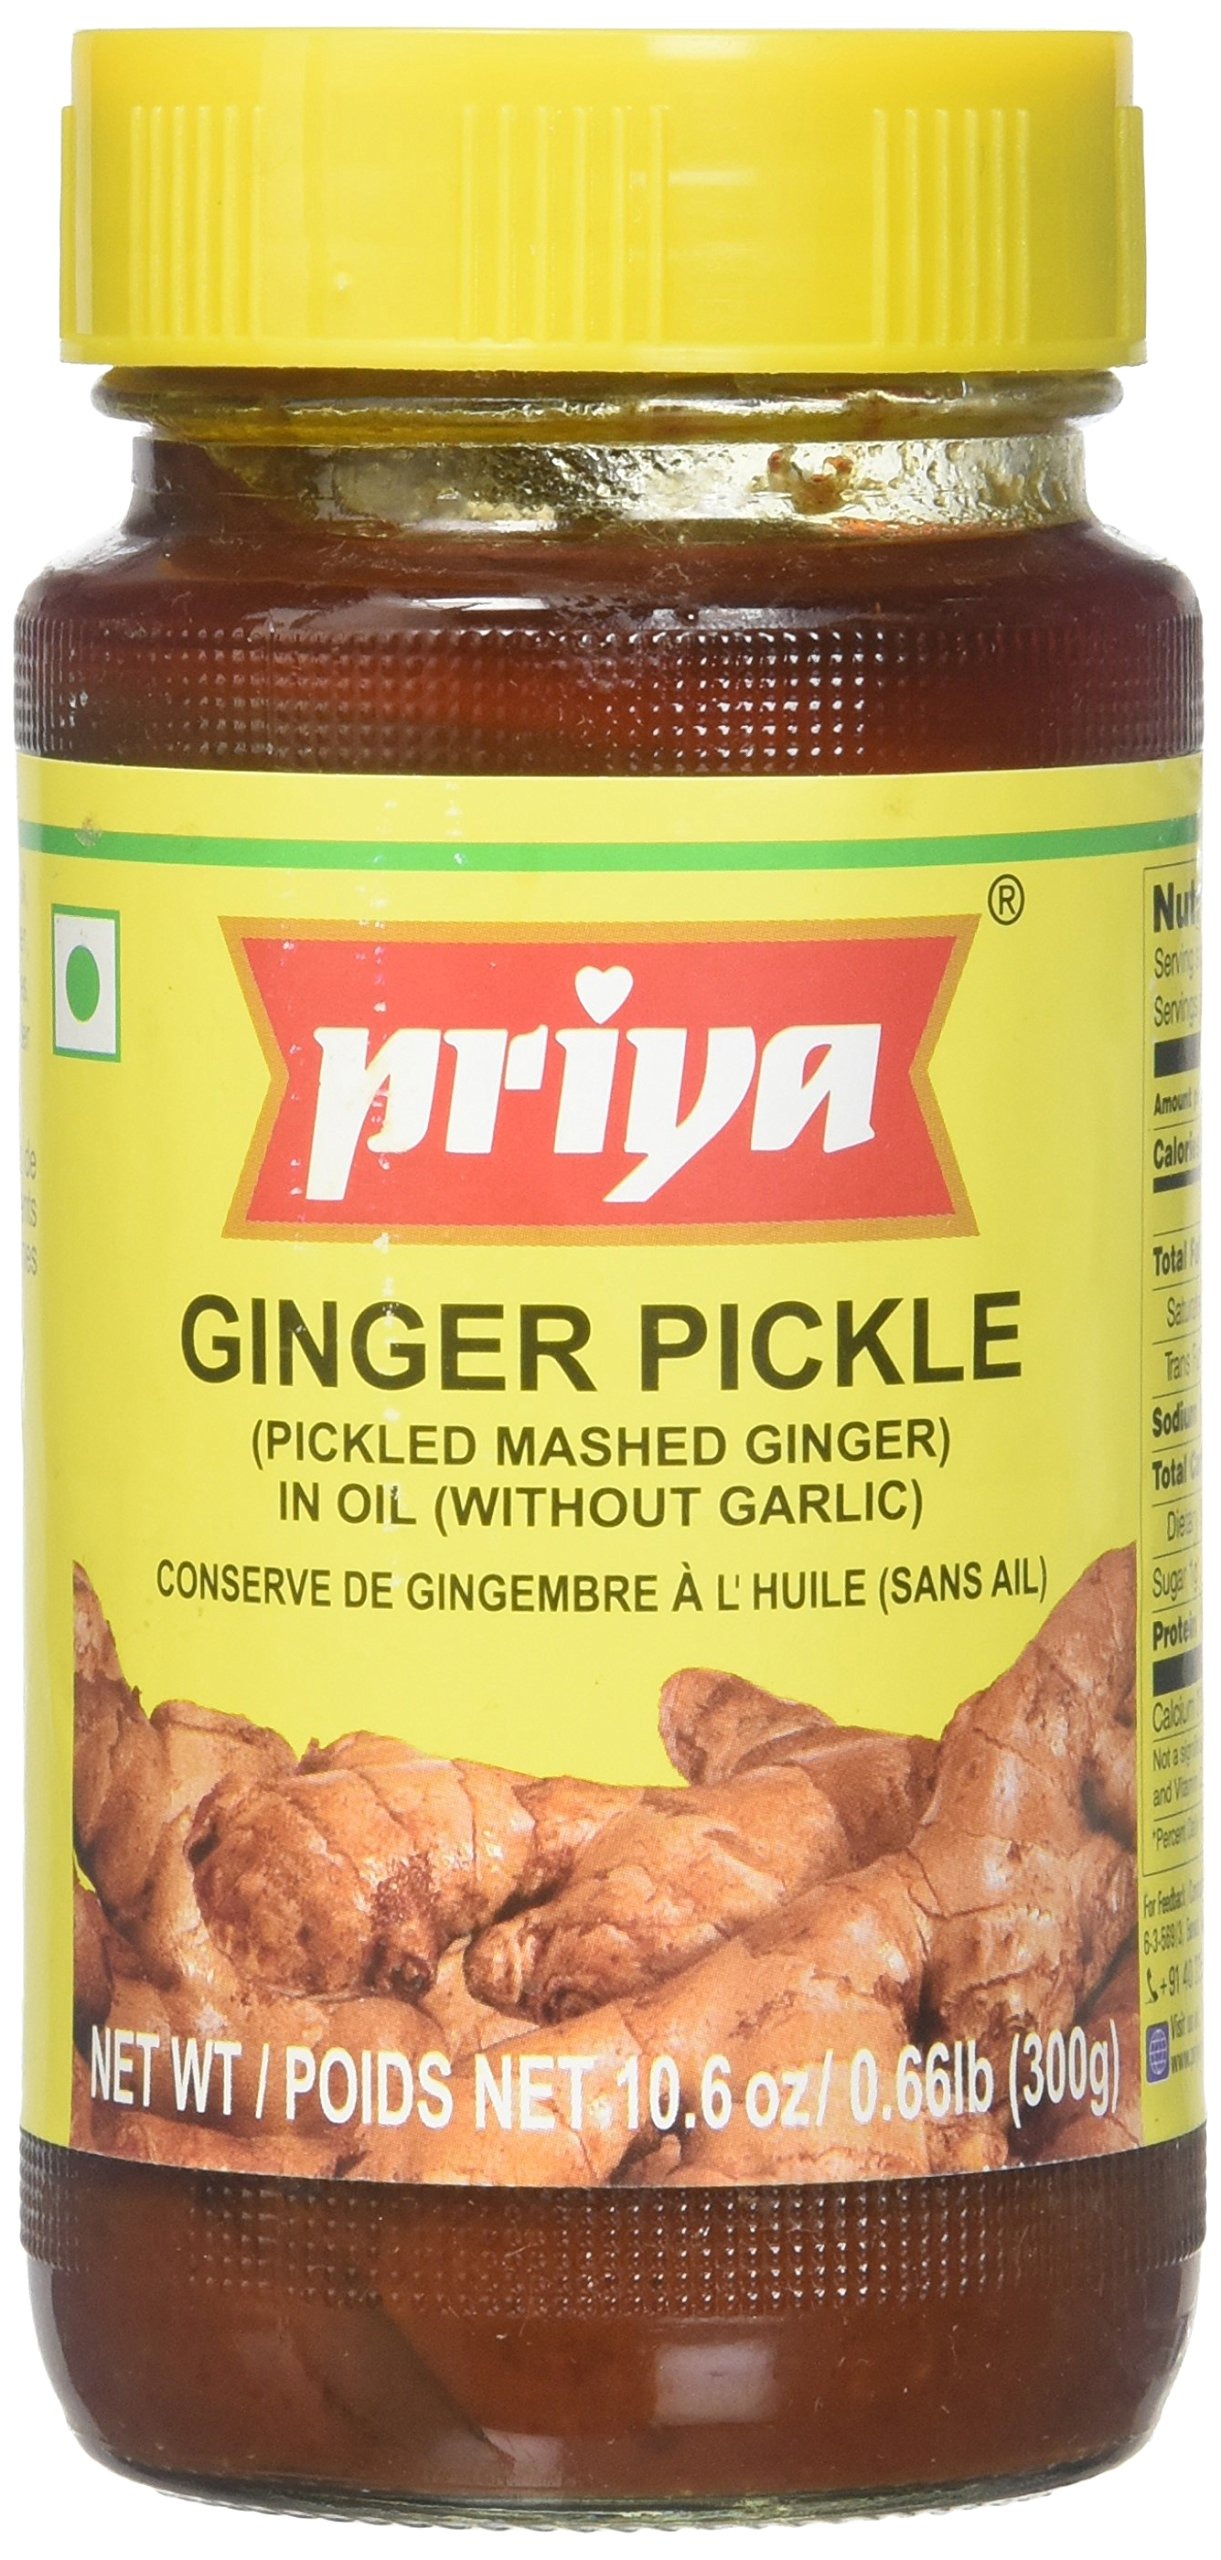
Item Name: Priya Ginger Pickle 10.6 Oz
Bullet Point 1: National brand
Bullet Point 2: Used finest quality ingredients
Bullet Point 3: Suitable for all food
Bullet Point 4: 100% Vegetarian
Bullet Point 5: Mouth watering taste
Product Description: The natural taste of Ginger dipped within the fresh ingredients offers you the extreme taste that you get only in the Priya Ginger Pickle. It adds a dash of tangy spice to the whole meal.
Value: 10.5822
Unit: Ounce

Price: 10.99